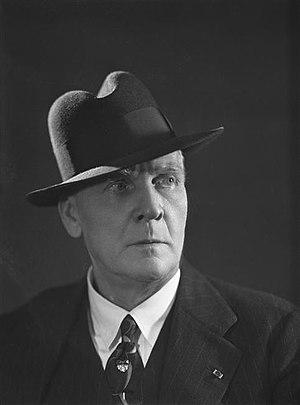
Fédor Ivanovitch Chaliapine, né le 1ᵉʳ février 1873 à Ometeva Province de Kazan et mort le 12 avril 1938 à Paris, est un chanteur d'opéra et acteur russe qui avait également un grand talent pour le dessin.